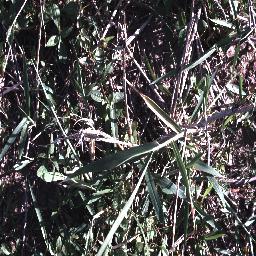
Label: negative